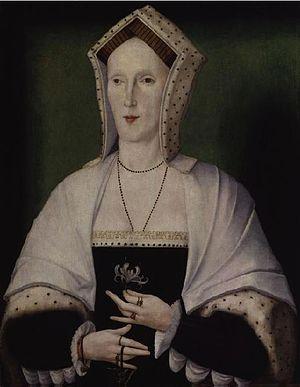
Isabelle Neville est la fille ainée de Richard Neville, comte de Warwick, dit le « faiseur de rois ». Elle épousa Georges Plantagenêt, frère des rois Édouard IV et Richard III, en 1469. De cette union naquirent deux enfants : Margaret et Édouard. Elle fut duchesse de Clarence.